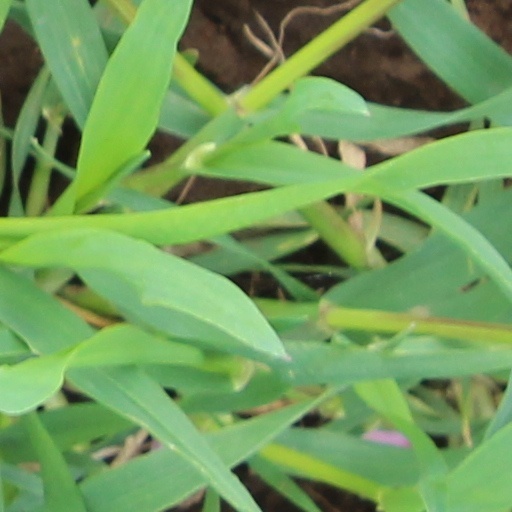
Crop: wheat